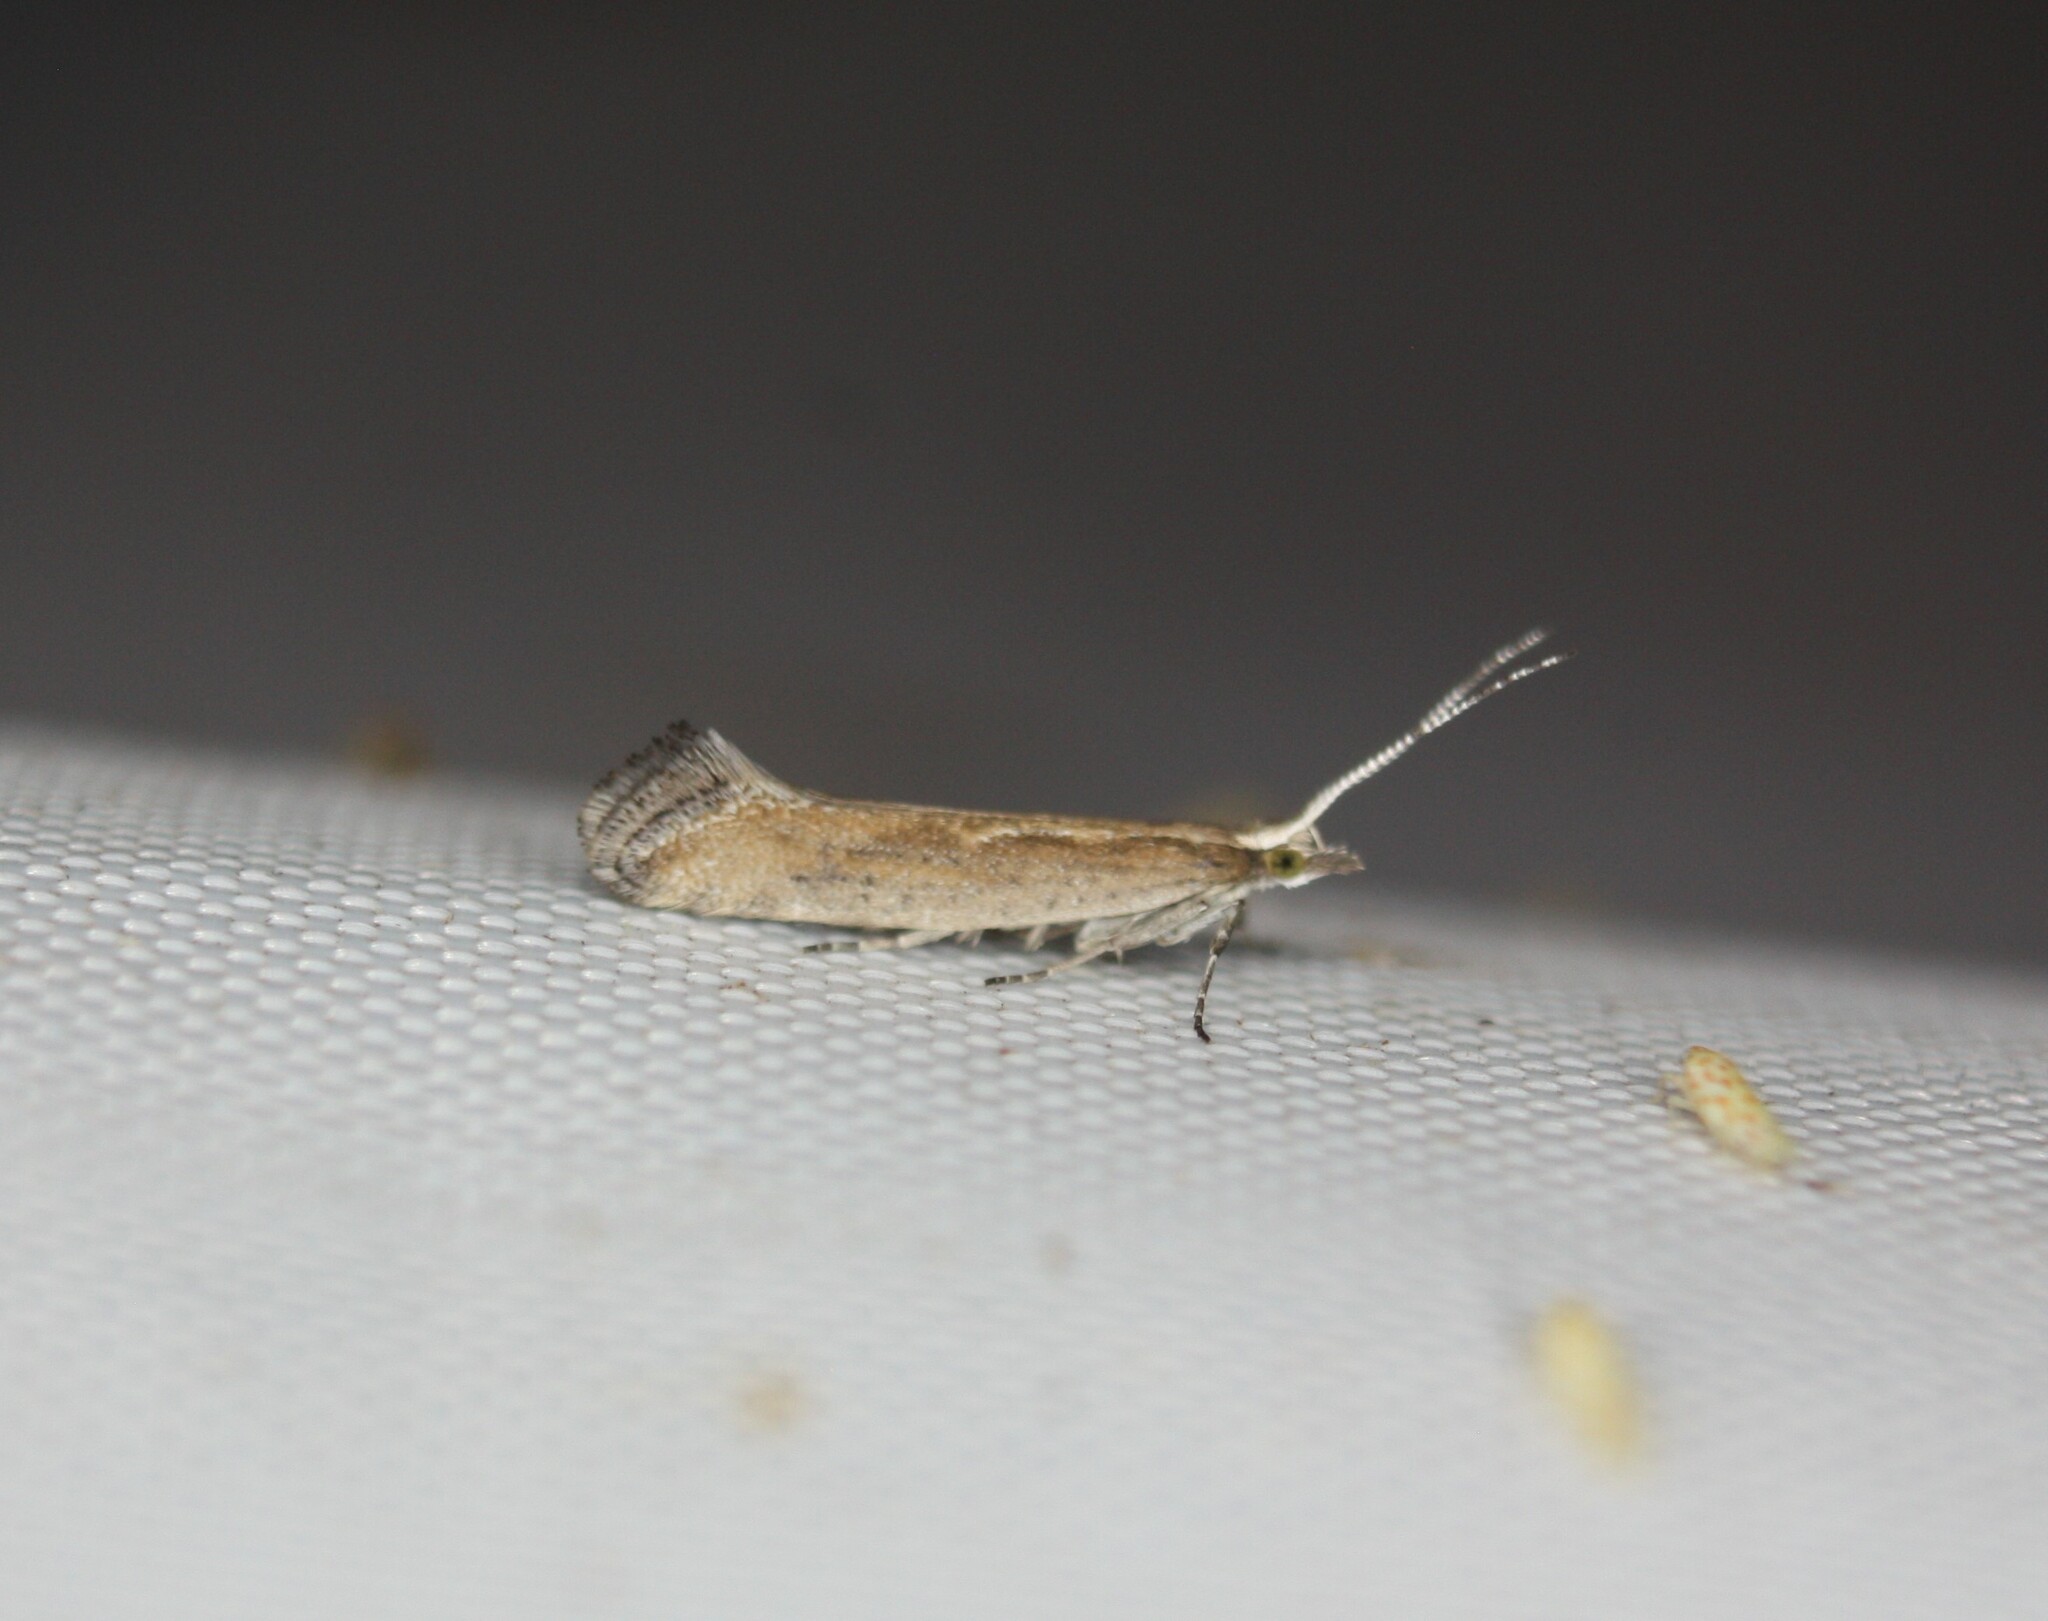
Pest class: diamondback_moth